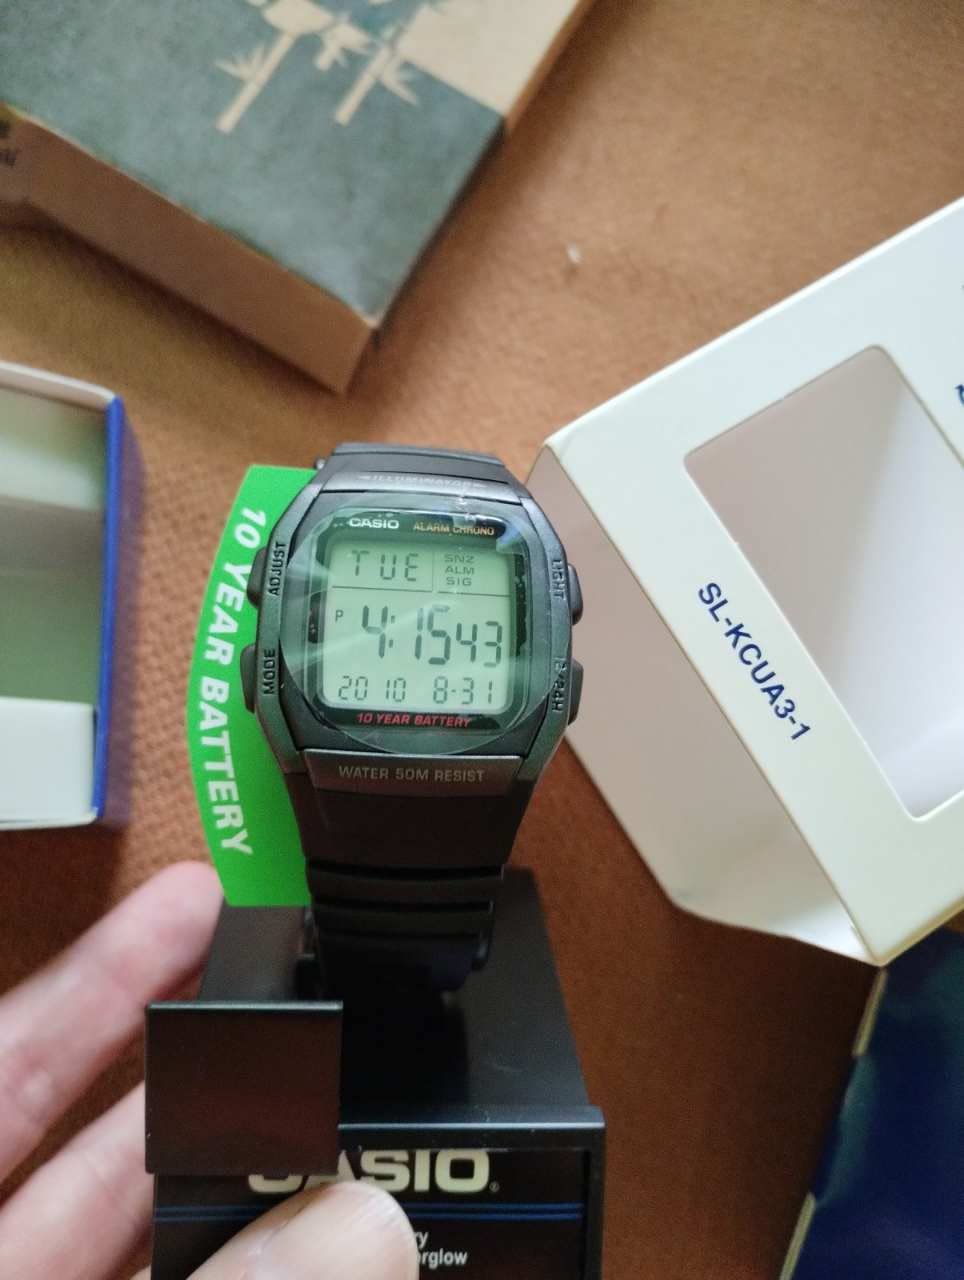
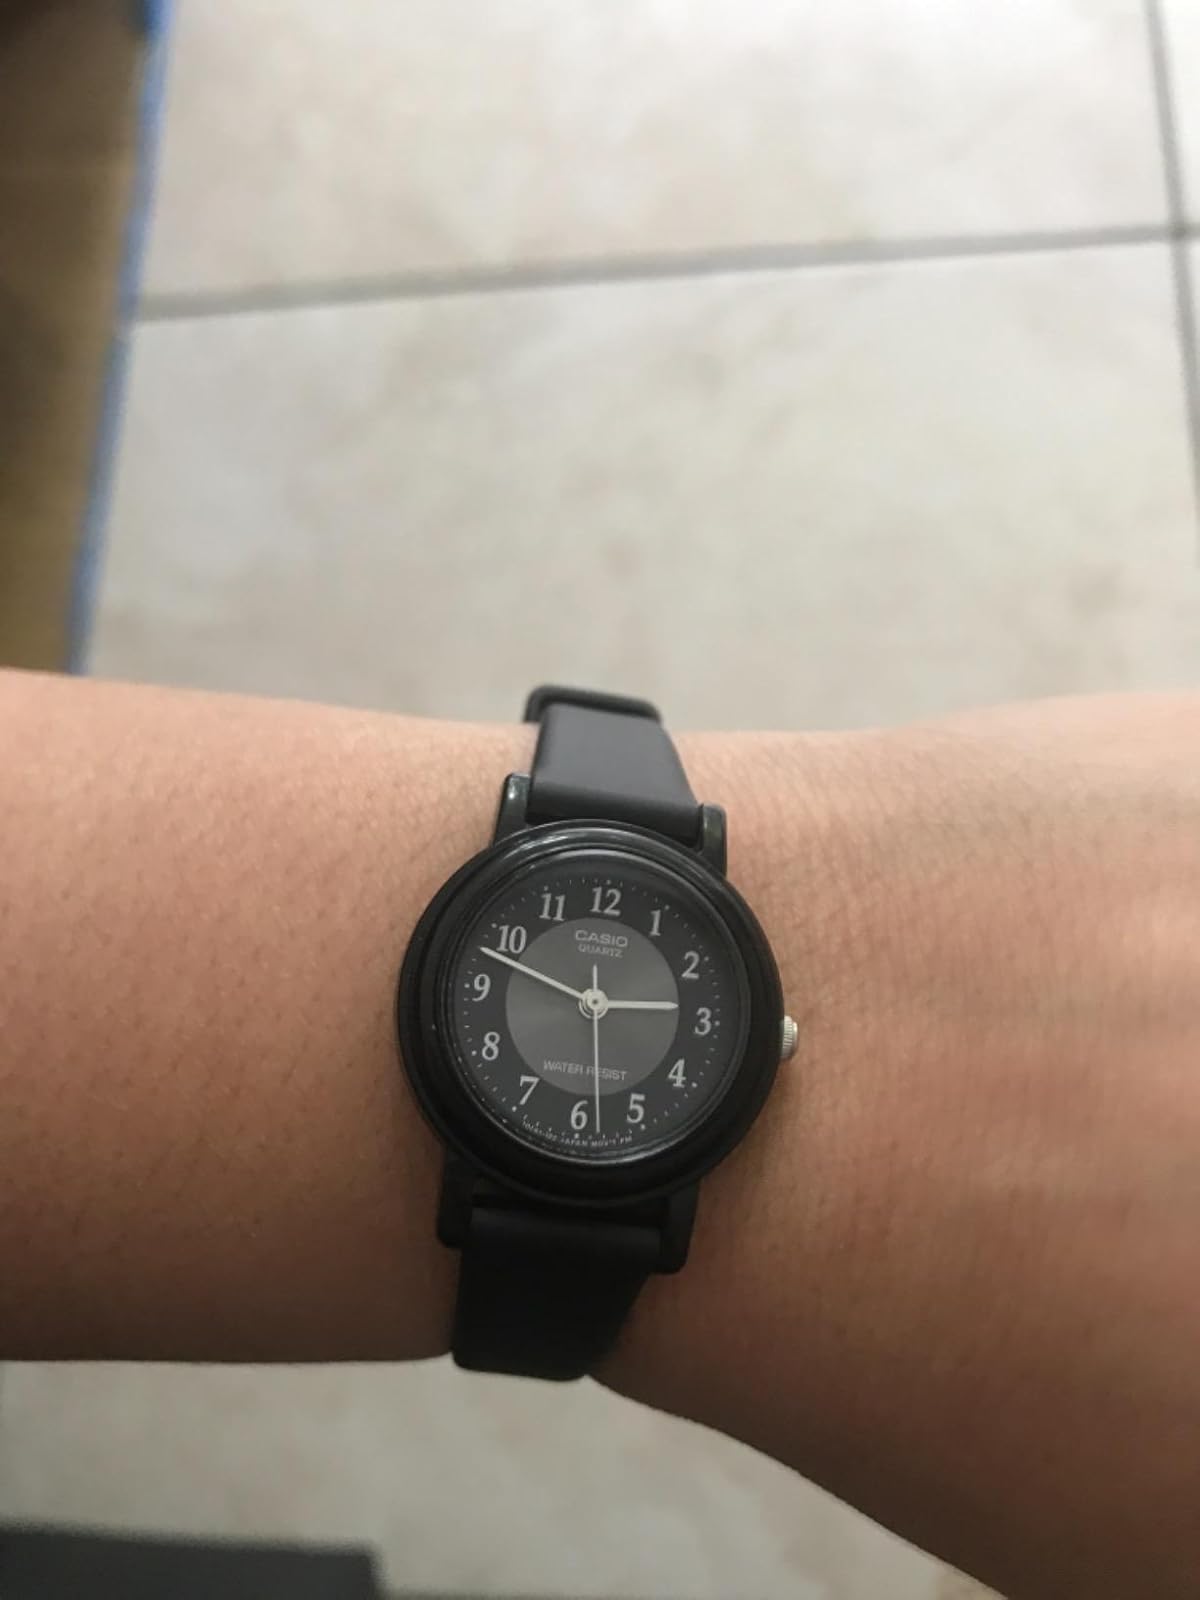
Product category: accessories_watch
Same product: no